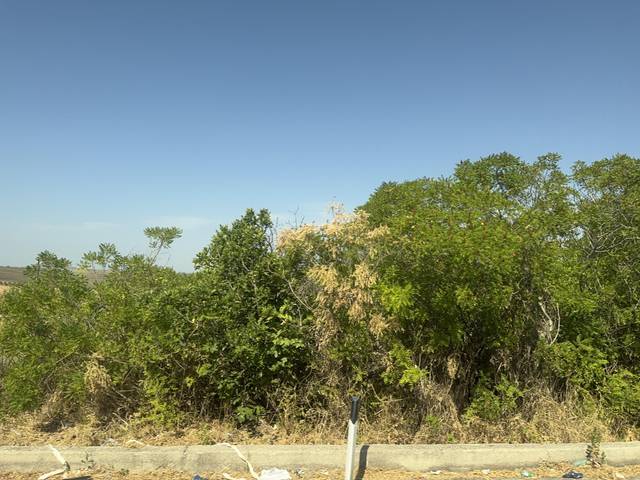
Region: Italy
Coordinates: 37.379, 13.772